Personal life of Mustafa Kemal Atatürk

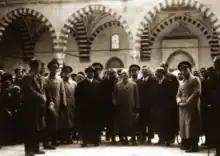
Atatürk visits Selimiye Mosque, Edirne on 25 December 1930.

According to Atatürk:There is one trait I have had since my childhood. In the house where I lived. I never liked to spend time with my sister or with a friend. Since my childhood I have always preferred to be alone and independent, that is how I always lived. I have another trait: I have never had any patience with any advice or admonition which my mother – my father died very early – my sister or any of my closest relatives pressed on me according to their lights. People who live with their families know that there are never short of innocent and sincere warnings from left and right. There are only two ways of dealing with them. You either ignore them or obey them. I believe neither way is right.One changing view about Atatürk is his foresightedness, foster and promotion of the leadership among Turkish revolutionaries. Initial reviews depict him as an unchallenged leader, the single man. Recent studies analyze the period from the populist perspective. His leadership activities had extending effects on the political, social and cultural context of the Republic. These studies gives clues on his abilities to foster the cooperation among different people, such as in the "History of National Struggle Volumes I through V". His significance during independence was cited for his ability to unify people. It is pointed out that organizations in the countryside for resistance against occupation was happening effectively before his involvement. His ability to channel people did not. The foundation for the civilian participation in the government [parliament being never closed during his reign] and establishment of civic society [his insistence of keeping military out of daily politics] are cited having the roots in the Kemal's presidency, not after. The failed reforms of the regional countries, after the passage of its leaders, were generally used as an example of the Atatürk's leadership among the Turkish Revolutionaries. His effect lasted many years after his passage.